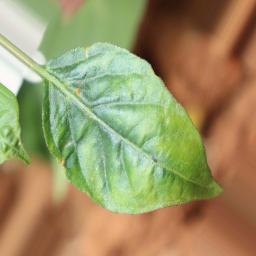
Label: mites_and_trips